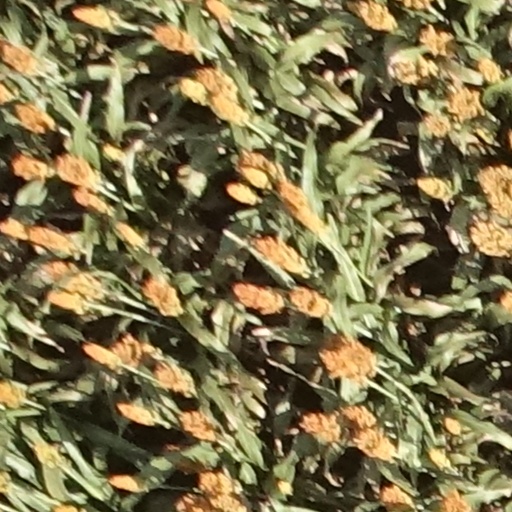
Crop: sorghum